9K33 Osa

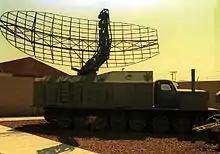
P-40 'Long Track' radar set

Produced by the Soviet Union/Russia, the system was exported to many countries, including Cuba, Greece (from the former East Germany), Poland, Syria, Ecuador and Iraq.